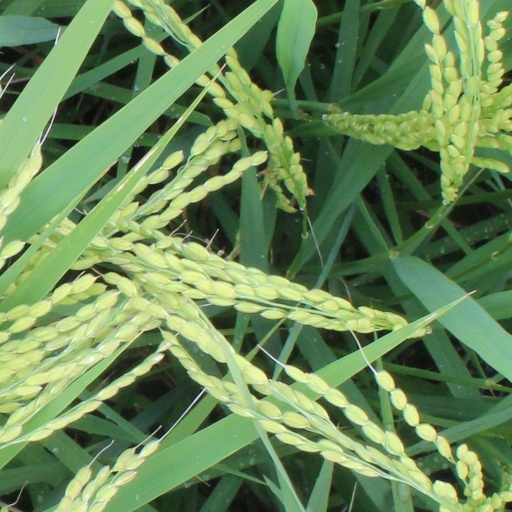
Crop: rice